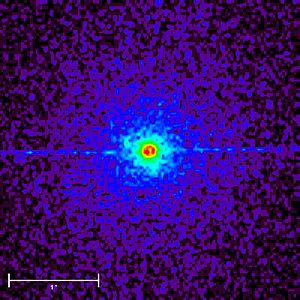
Cygnus X-3, ou Cyg X-3 et V1521 Cyg, est une binaire X à forte masse localisée dans la constellation du Cygne. L'étoile de cette binaire est découverte en 1967 après un scanner d'une source de rayons X fait en 1966. Son spectre est identifié par ballon stratosphérique en 1968.